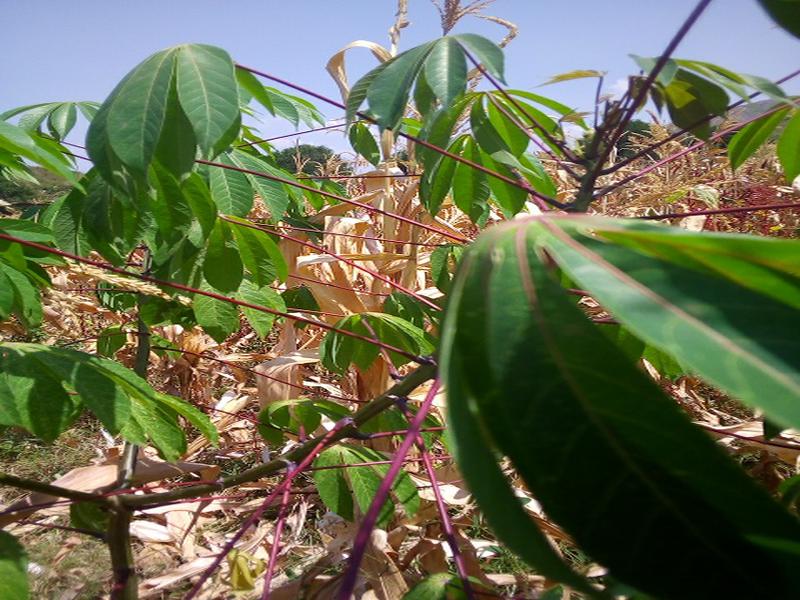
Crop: cassava
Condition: healthy